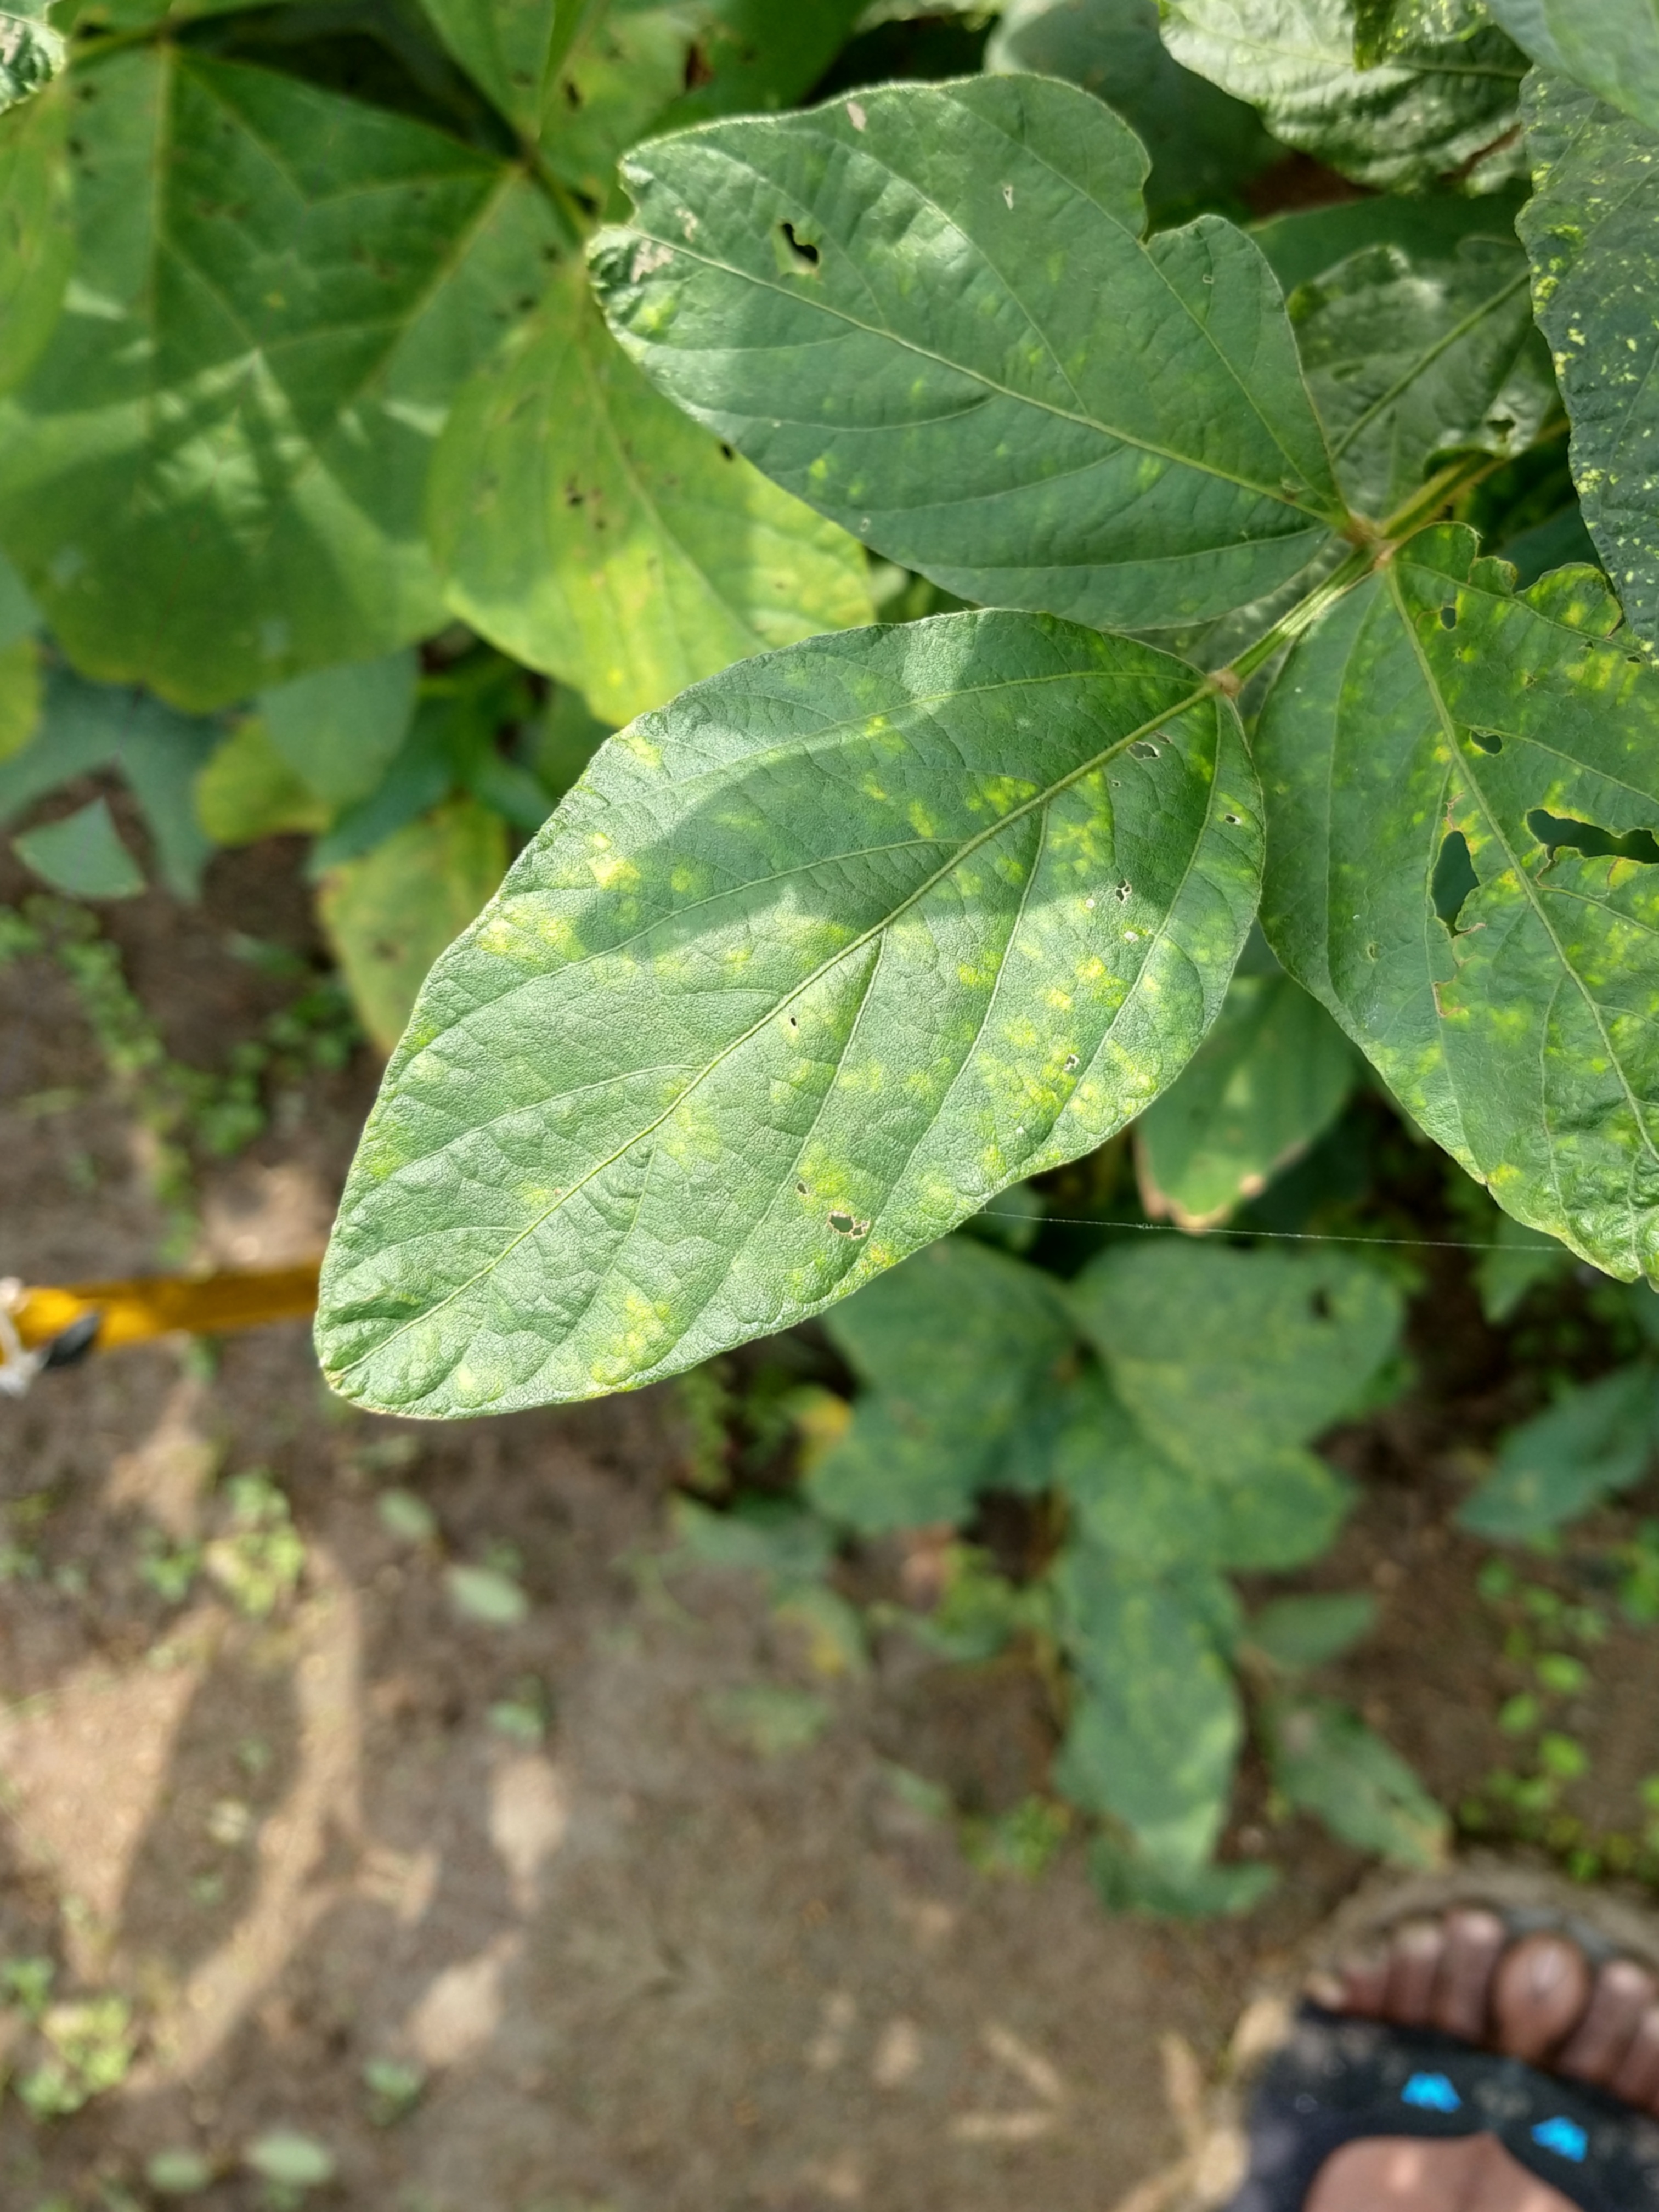
Label: Disease